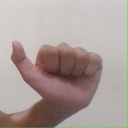
अक्षर: त